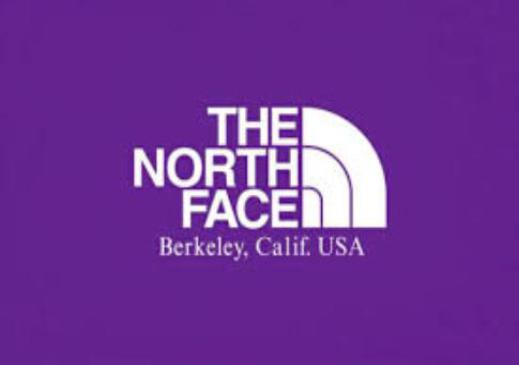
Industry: Clothes